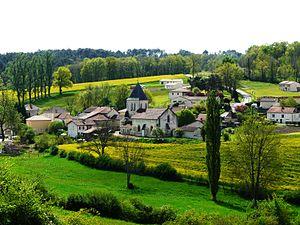
Biras est une commune française située dans le département de la Dordogne, en région Nouvelle-Aquitaine.